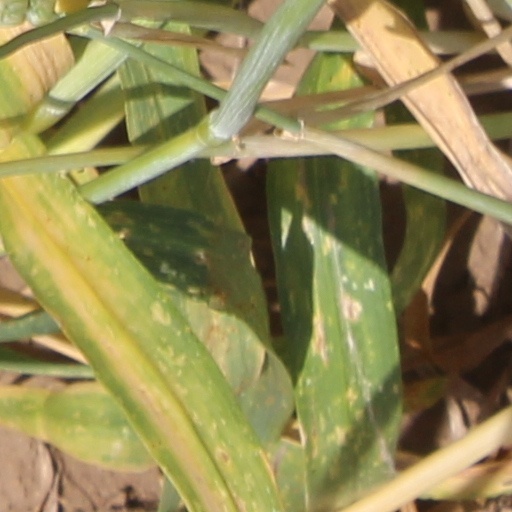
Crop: wheat